Describe the emotion expressed in this image:  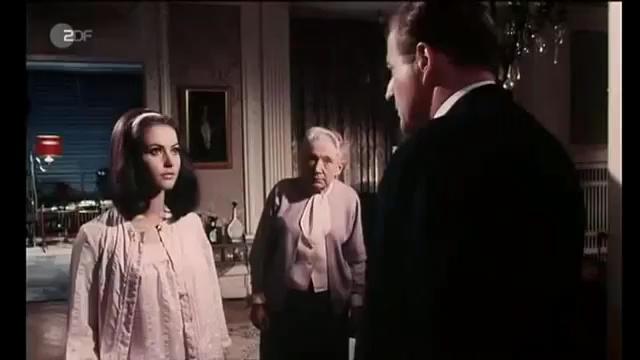
This person displays Fear, valence and arousal with low intensity.